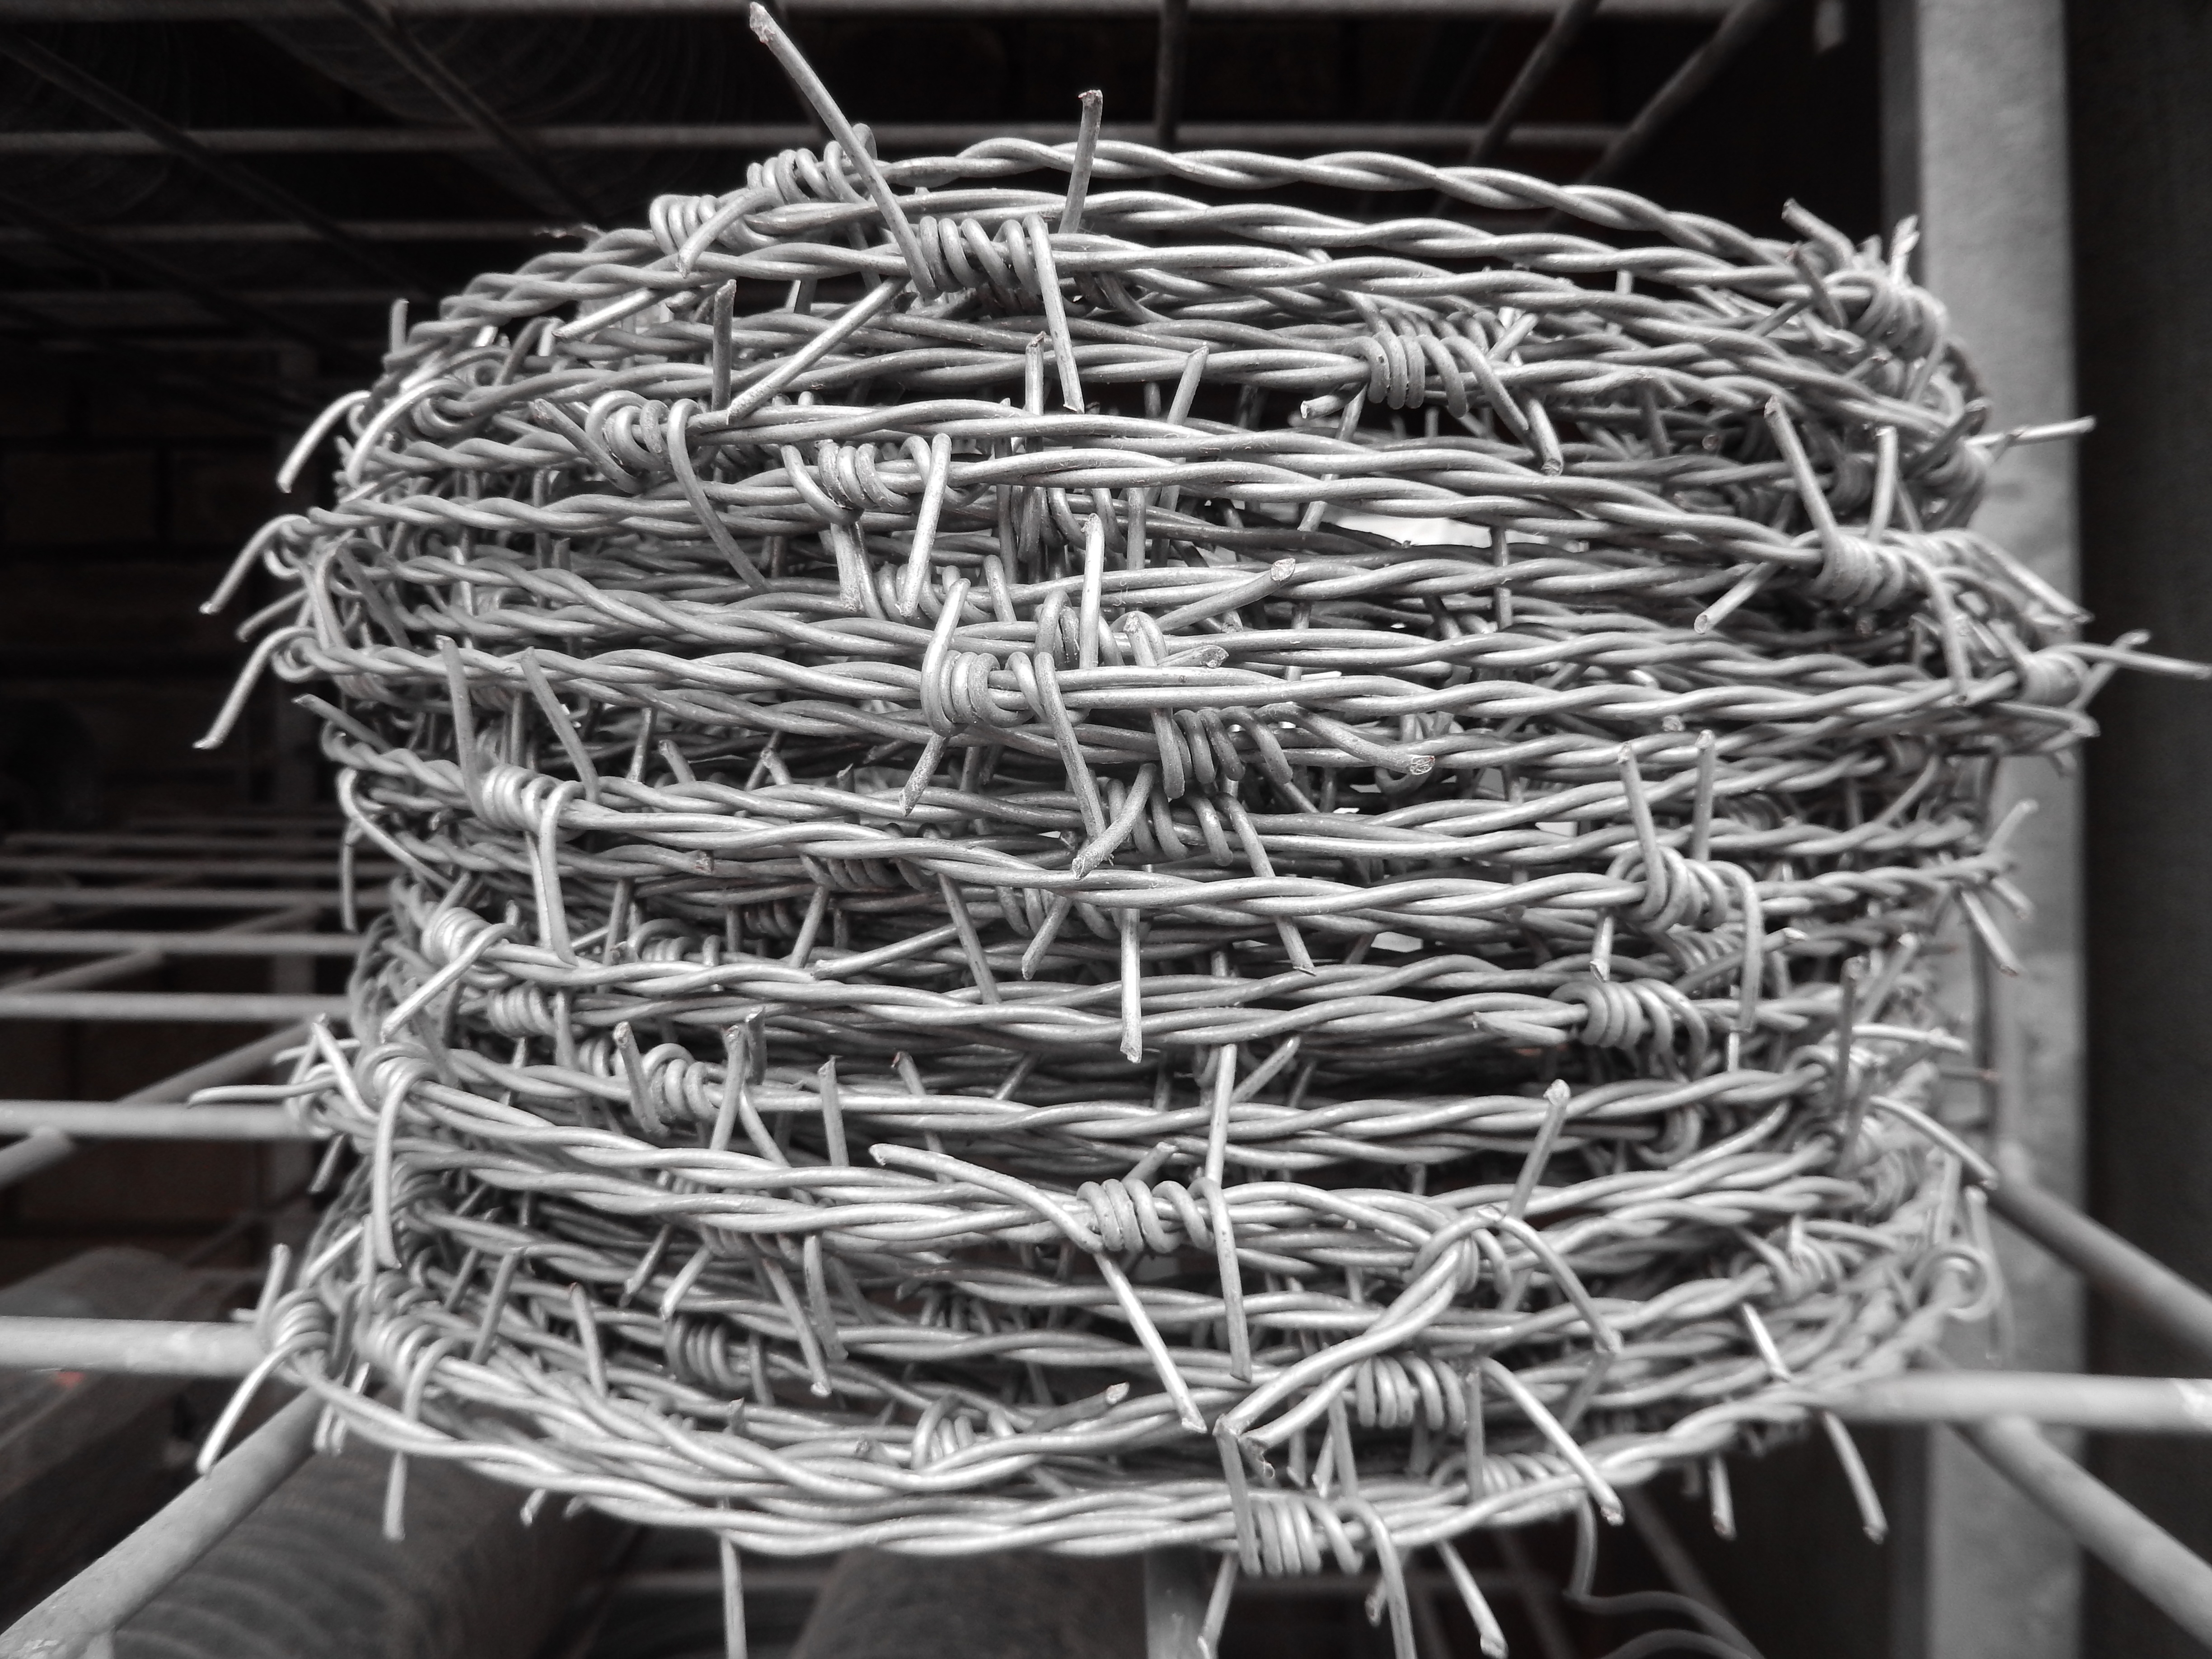
fence, barbed wire, wire, metal, net, iron, spur, roll barbed, electrical wiring, outdoor structure, wire fencing, home fencing, electronics accessory